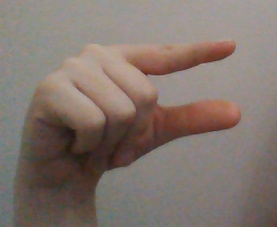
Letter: dal